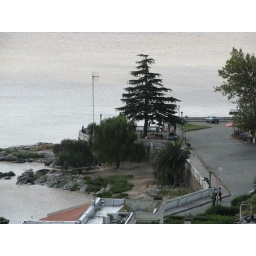
The little beach where the dog was digging near the millipede.